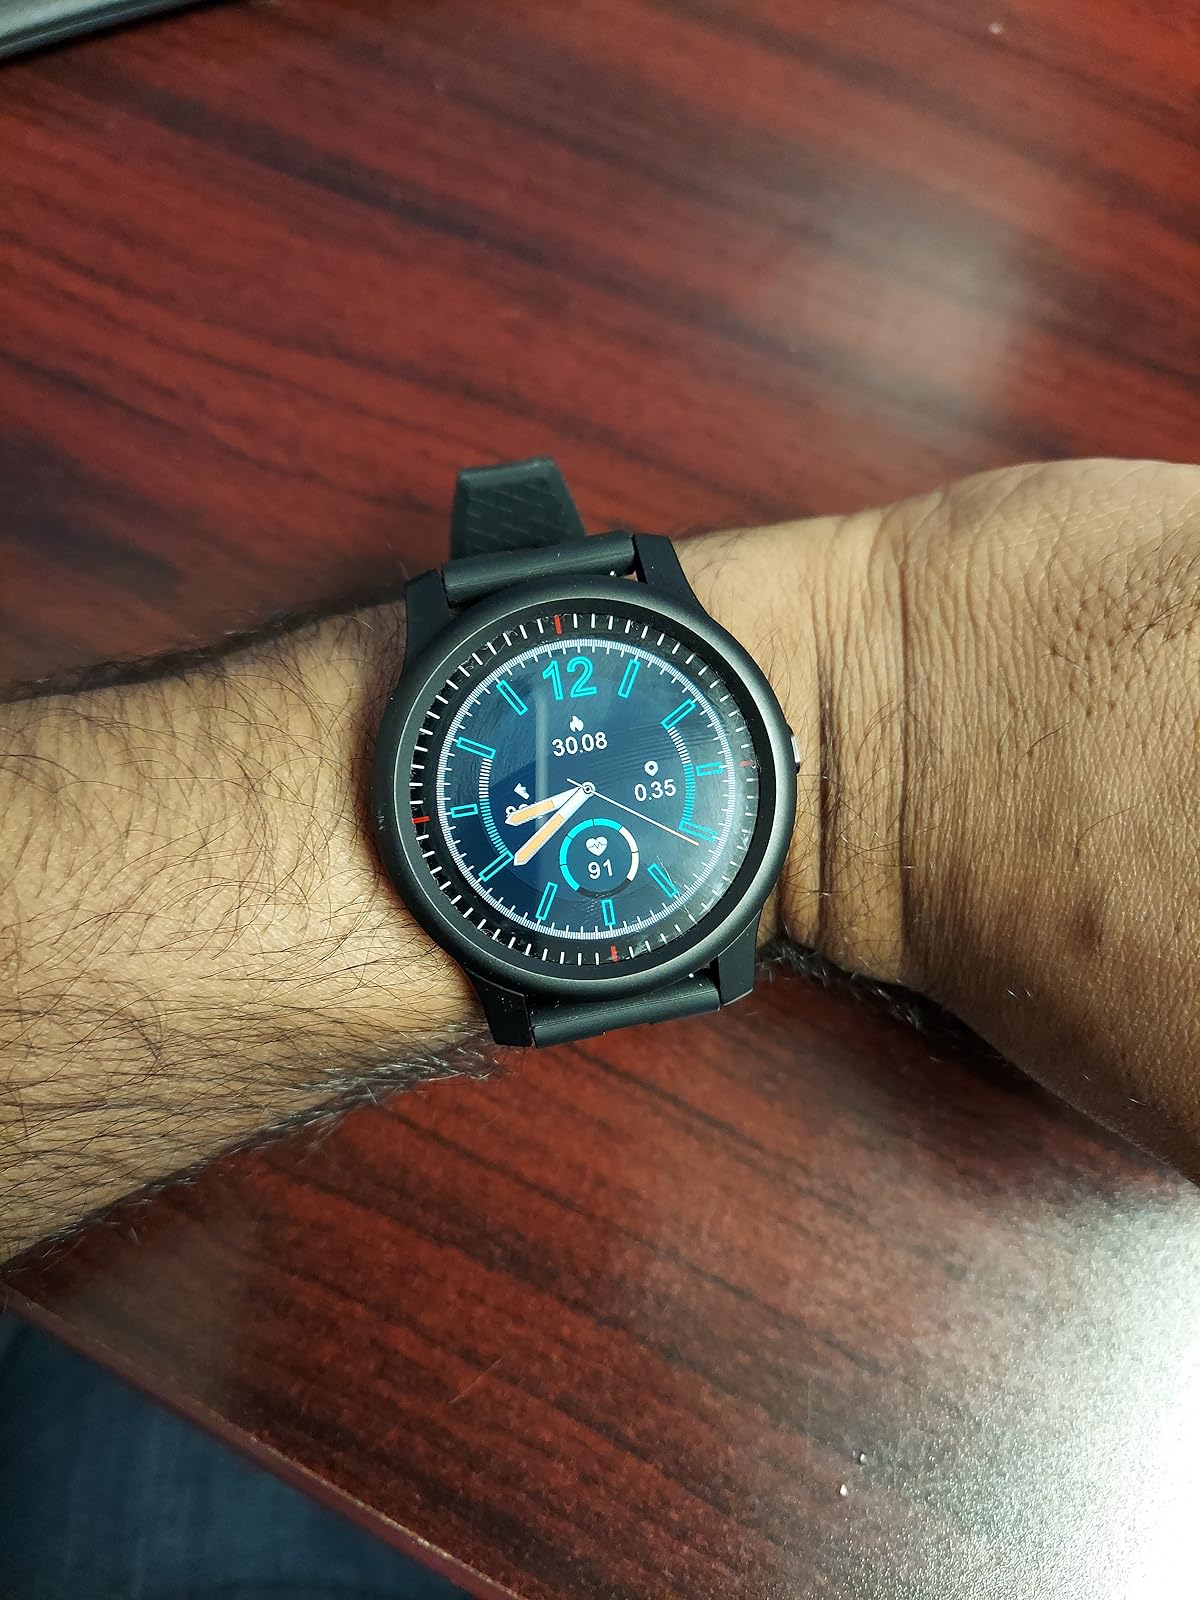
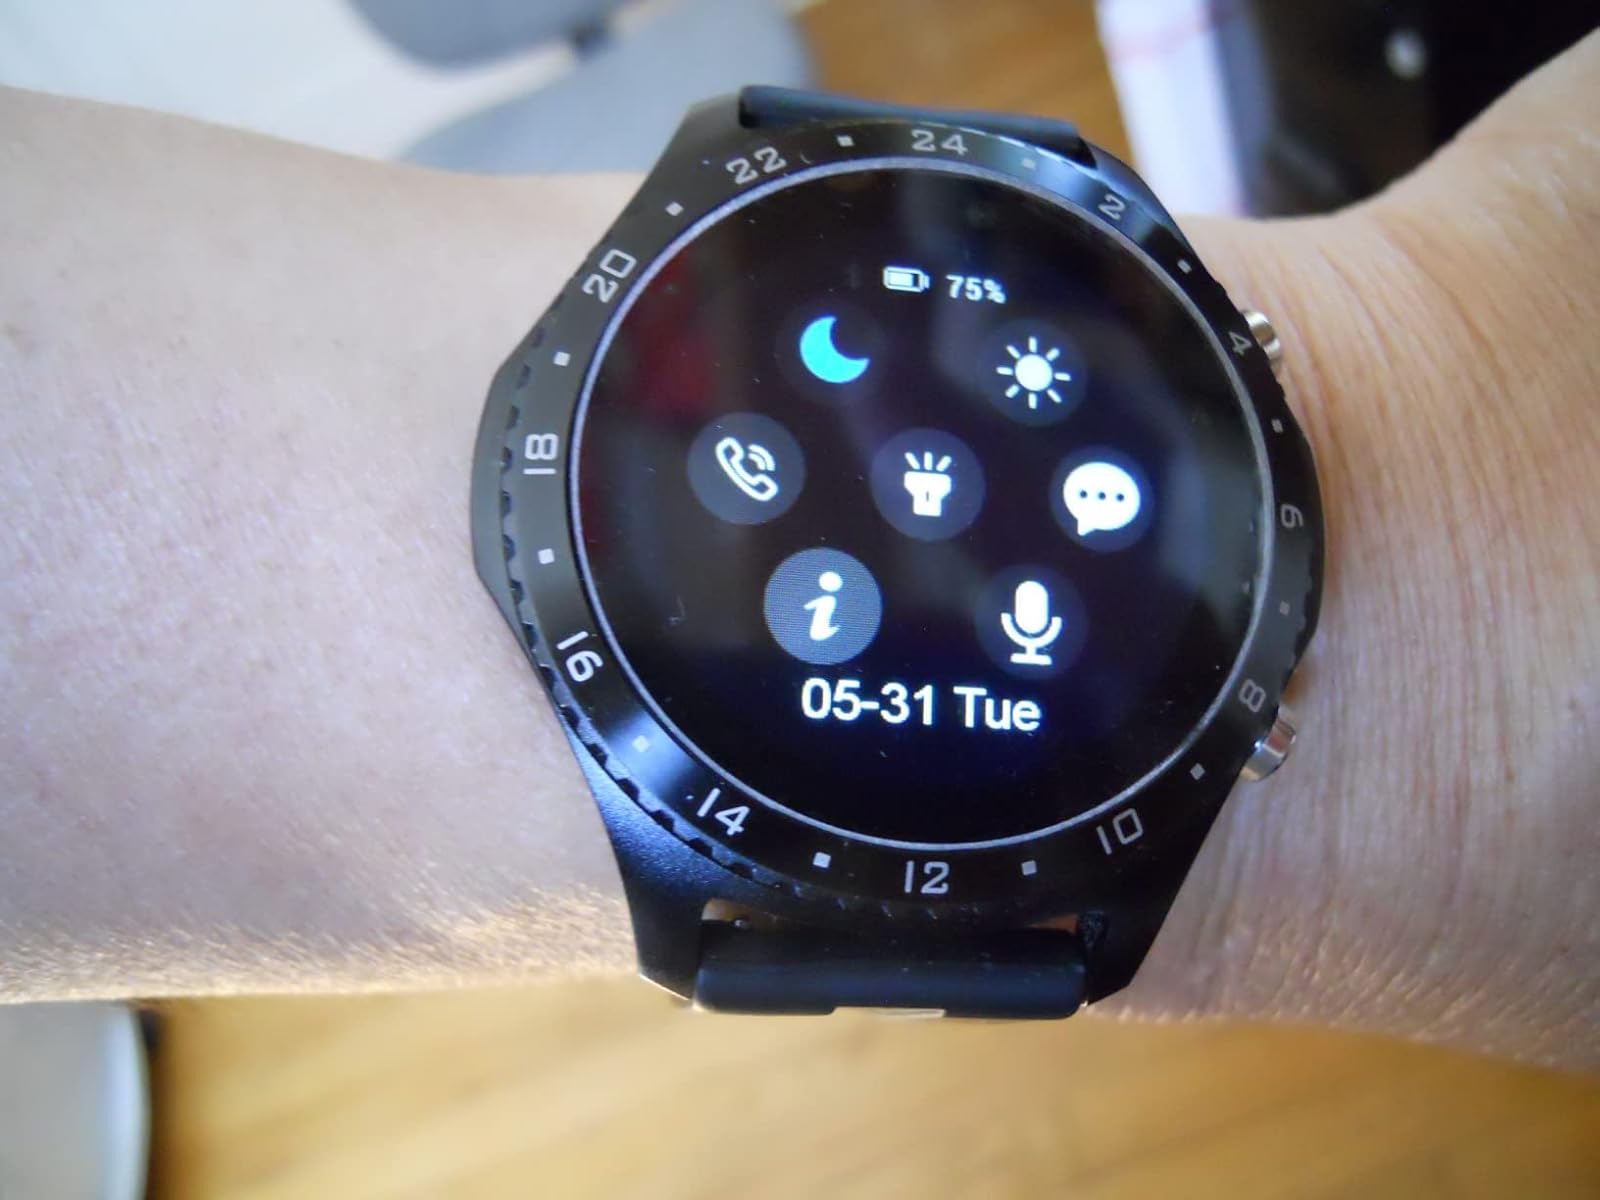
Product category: smartwatch
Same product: no